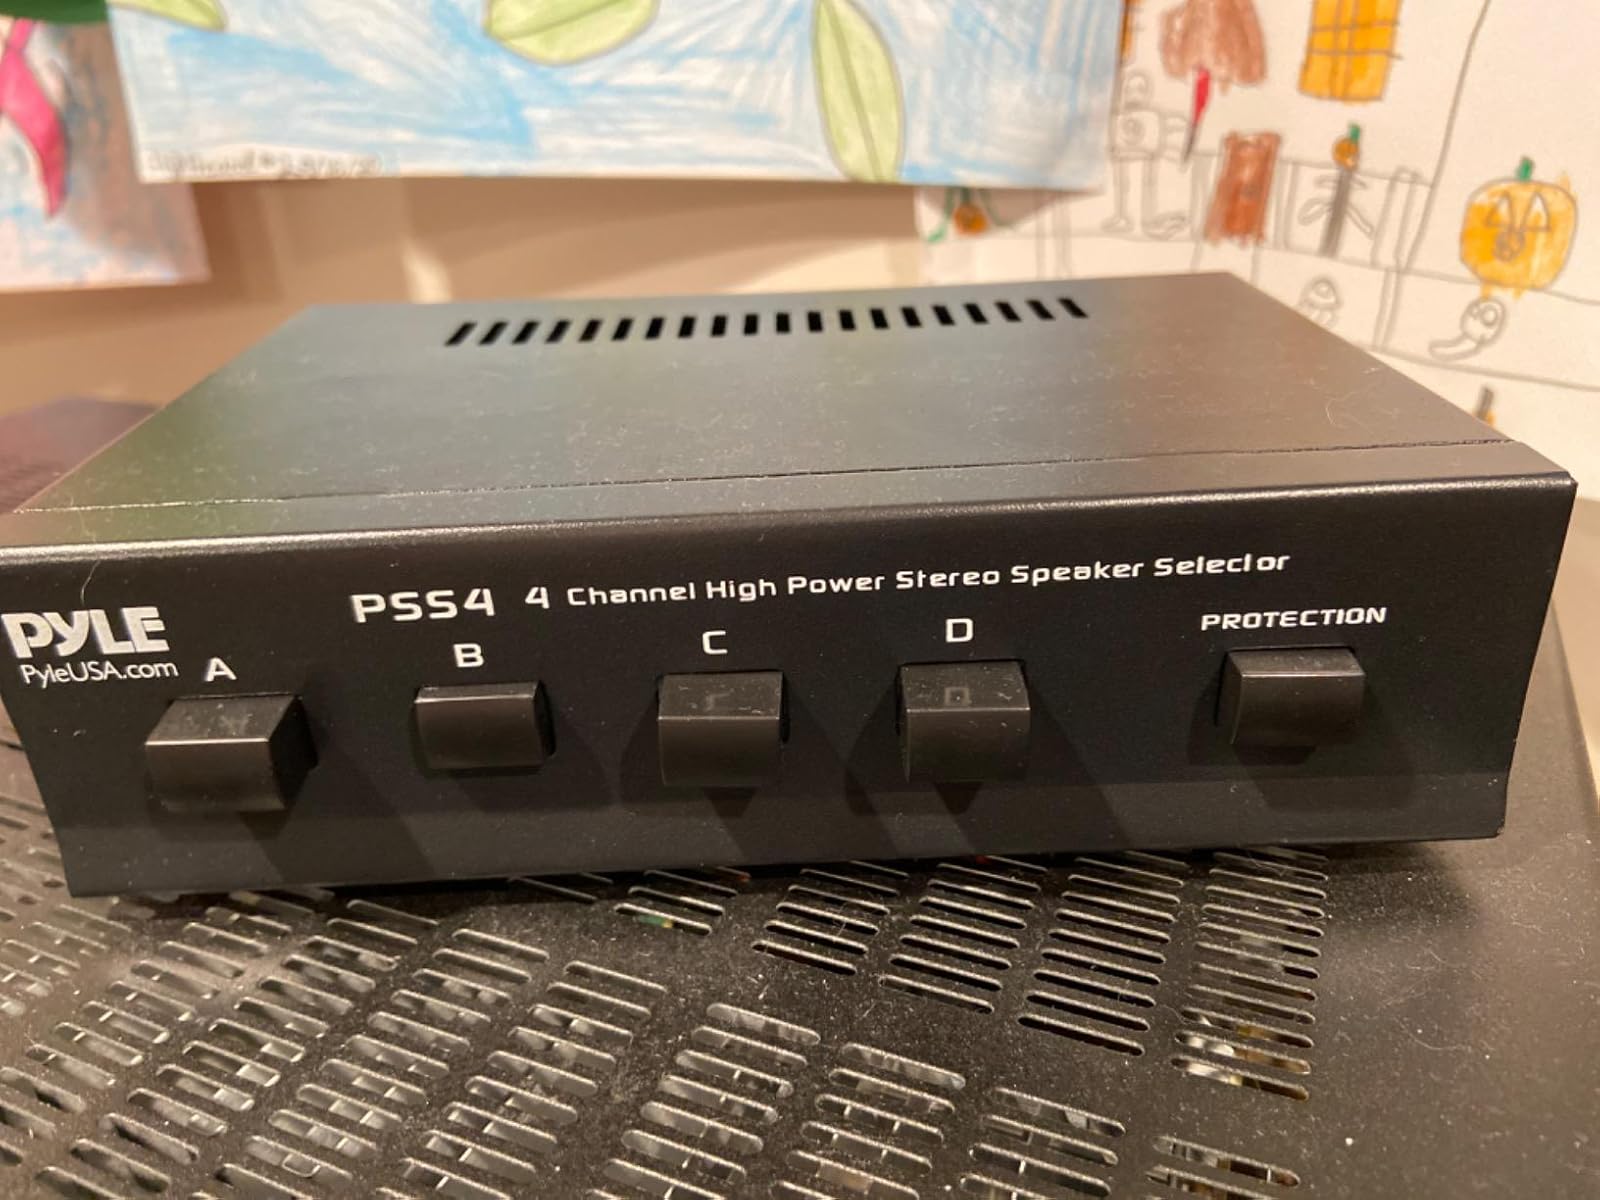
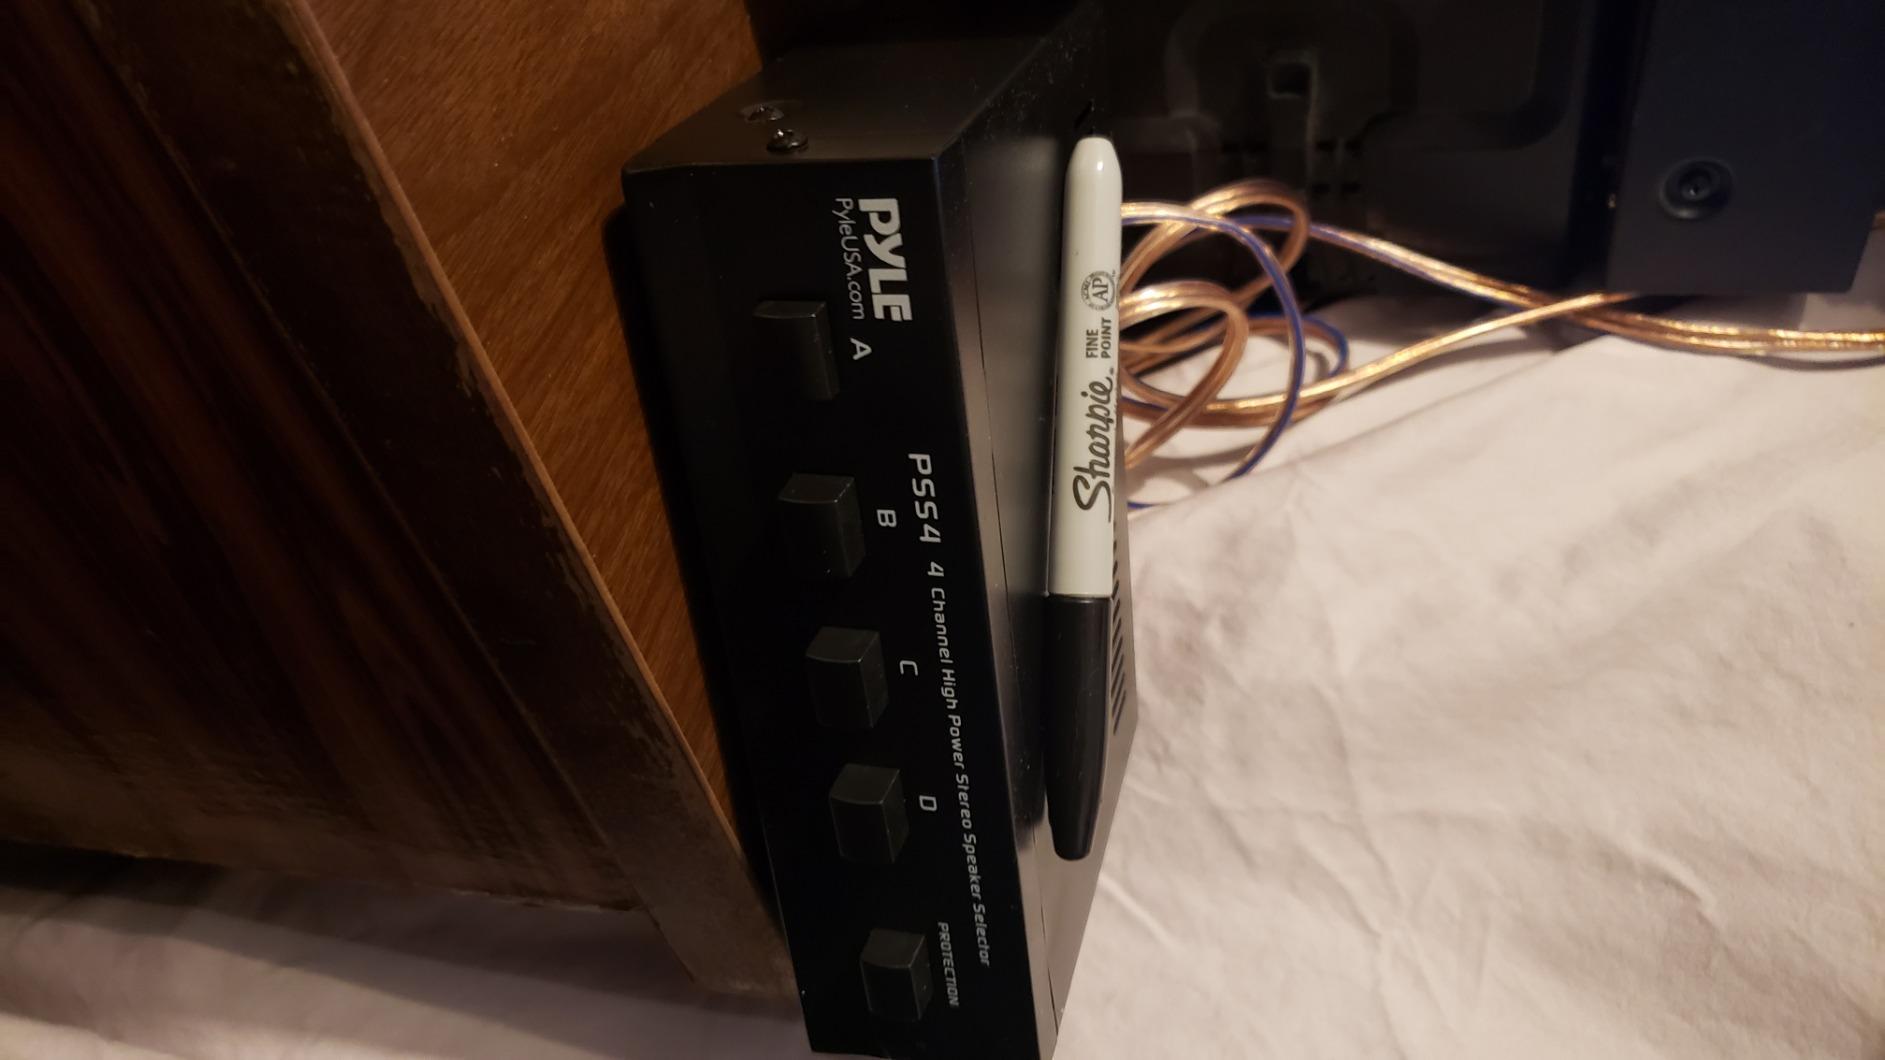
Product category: speaker
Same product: yes